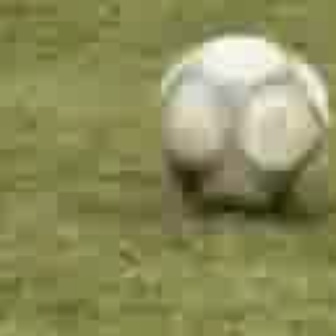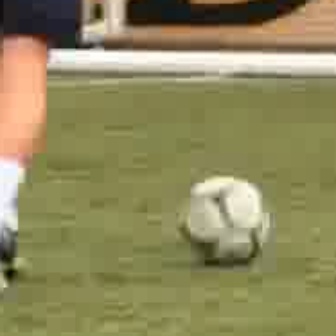
  Please identify the target specified by the bounding box [147,25,334,212] in the first image and locate it in the second image. Return the coordinates in [x_min,y_min,x_max,y_max] format.
Answer: [174,167,272,266]